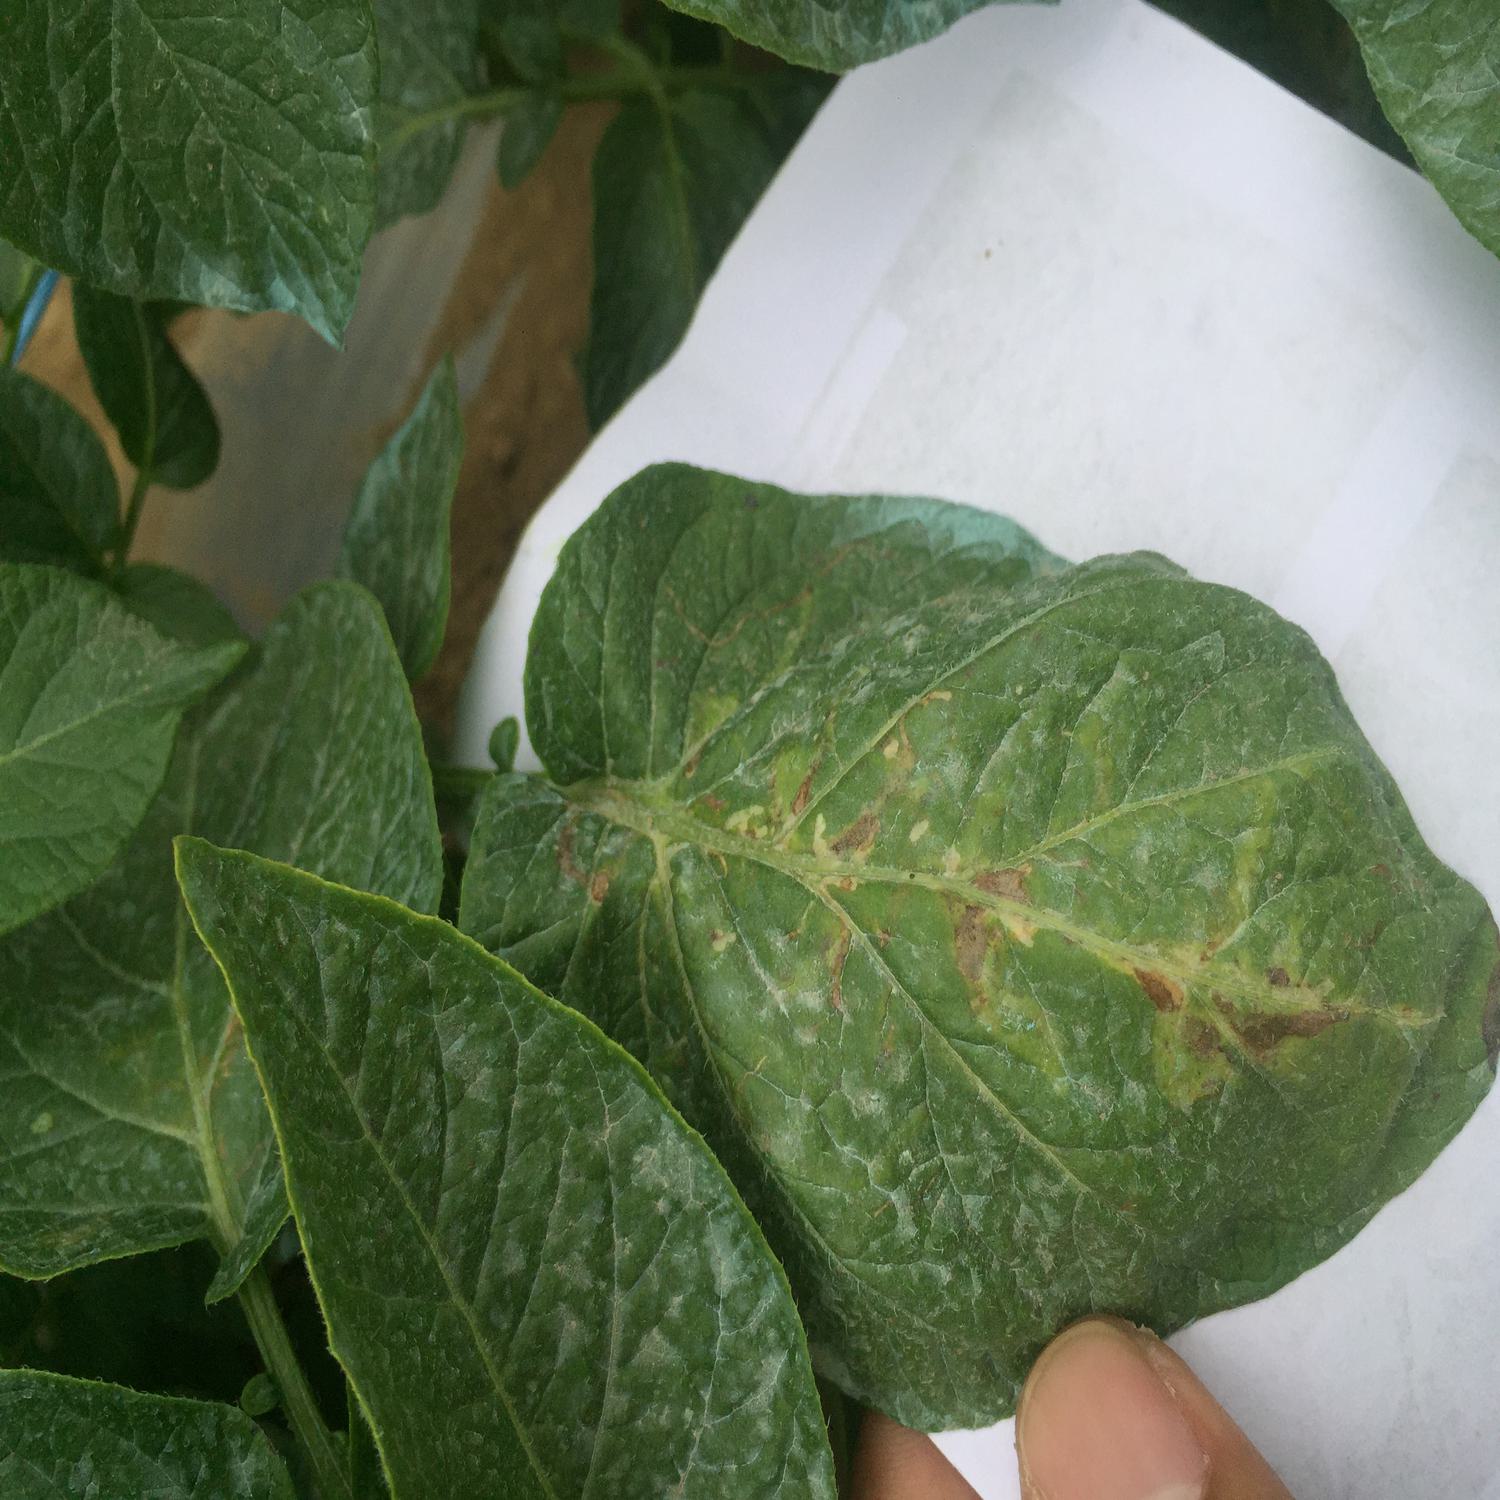
Label: Pest